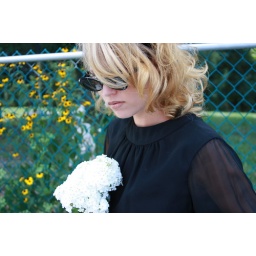
Toshia in the yard in a black 60's dress